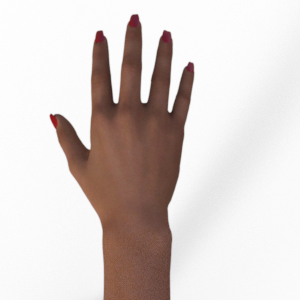
Label: paper